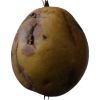
Label: Pear 3